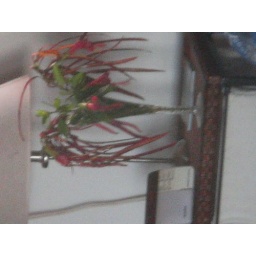
exotic flower arrangements by Suzanne - house in Launipoko, Maui.